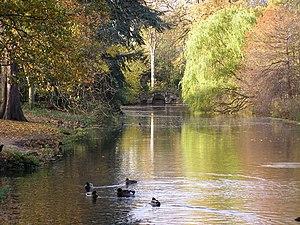
Le Valentines Park est, avec ses 52 hectares le plus grand espace vert du quartier londonien de Redbridge entre Ilford et Gants Hill. Il a été acquis lors de divers achats et dons de terres, commençant en 1898 et culminant dans les années 1920.